Solomon Richards (surgeon)

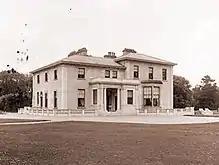
Ardamine House, n.d.

Richards was apprenticed to James Boyton, of St Andrew Street, an assistant surgeon to Dr Steevens' Hospital. After the end of his apprenticeship in April 1781, he travelled to London, Edinburgh, and Paris, to study under the foremost teachers of his time. He was examined after returning to Ireland and received his Letters Testimonial in February 1785. He was elected a member of the RCSI in May 1785, and was four times elected president, in 1794, 1803, 1808, and 1818. He was a member of the Royal Irish Academy and the Royal Dublin Society.